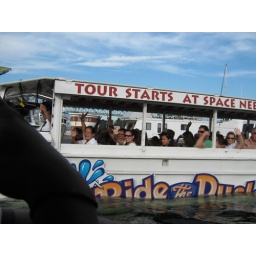
View from a duck in the water